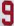
Number: 9